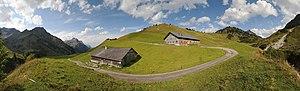
Le vieux Sennalpe Batzen (chalet du bas sur la photo) et le nouveau Alpe Batzen (en haut), deux chalets entourés de pâturages à Schröcken, dans le Vorarlberg (Autriche).